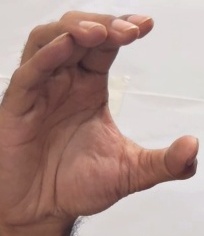
ASL sign: C